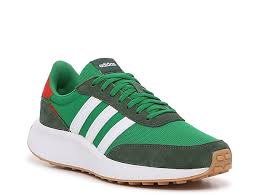
Label: Sneaker